Eddystone Lighthouse

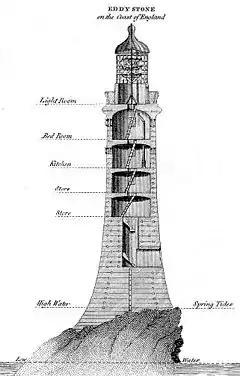

On the night of 2 December 1755, the top of the lantern caught fire, probably through a spark from one of the candles used to illuminate the light, or else through a fracture in the chimney which passed through the lantern from the stove in the kitchen below. The three keepers threw water upwards from a bucket but were driven onto the rock and were rescued by boat as the tower burnt down. Keeper Henry Hall, who was 94 at the time, died several days later from ingesting molten lead from the lantern roof. A report on this case was submitted to the Royal Society by physician Edward Spry, and the piece of lead is now in the collections of the National Museums of Scotland.